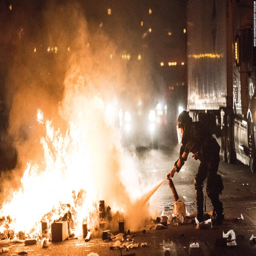
a police officer attempts to extinguish a fire .